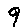
Label: 9